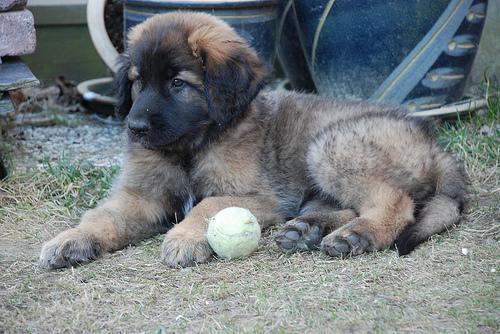
leonberger